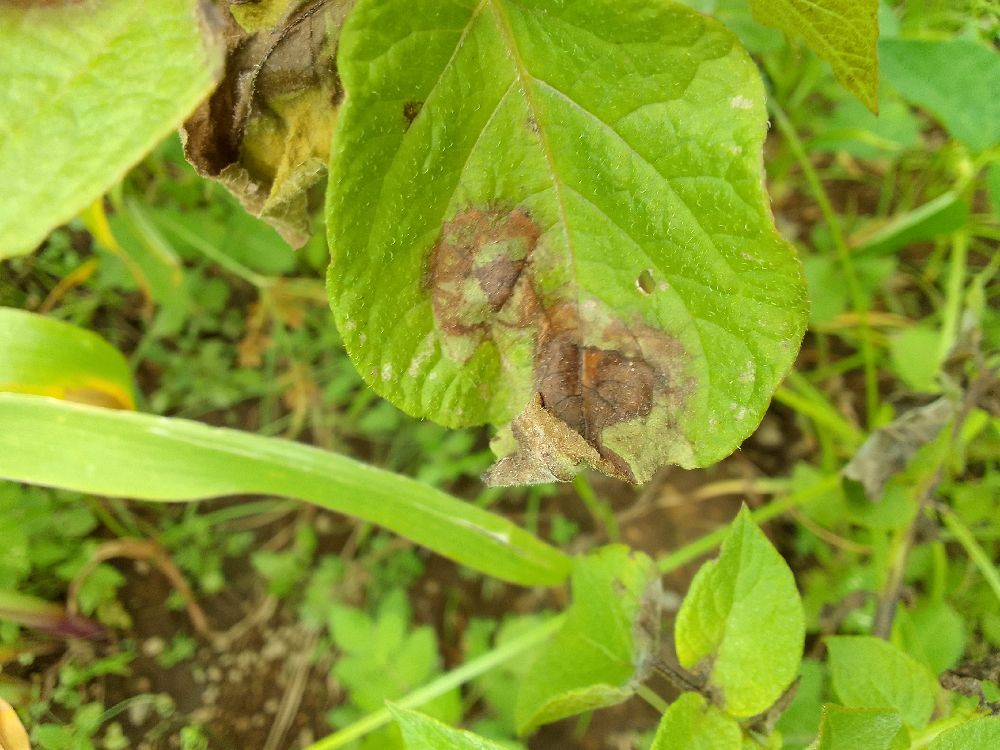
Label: Late blight